Tuxedo Park, New York

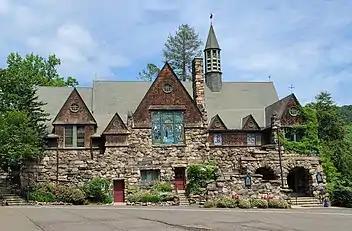
St. Mary's-in-Tuxedo Episcopal Church (1888), William Appleton Potter, architect

During the 1920s a new hospital and a high school were built through the generosity of a few Tuxedo Park residents, including John Insley Blair. In the years following the Great Depression, however, Tuxedo Park lost many of its socialites and wealthy inhabitants, but attracted a few new ones, as well. One of the new residences was built by Angier Biddle Duke, (cousin to Doris Duke), whose father-in-law, George Baker St. George, was an original resident of Tuxedo. St. George purchased and built for Duke and his wife, Priscilla St George, a new estate, "Duck Hollow". Duck Hollow was the last built estate in Tuxedo Park by the old "blue blood elite". While Duke and his wife were traveling abroad, as most elites did at that time, St. George had landscape architect Arthur P. Kroll landscape the property. By the time the Dukes returned from Europe, the property had been transformed and appeared to have been there for over 100 years.